Daniil Gleikhengauz

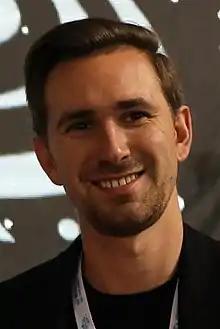
Daniil Gleikhengauz in 2019

Daniil Markovich Gleikhengauz (or Gleichenhaus; , born 3 June 1991) is a Russian former ice dancer and single skater. In single skating, he is the 2007 Russian junior national bronze medalist and competed at the 2007 World Junior Championships, placing 19th. He was coached by Viktor Kudriavtsev.